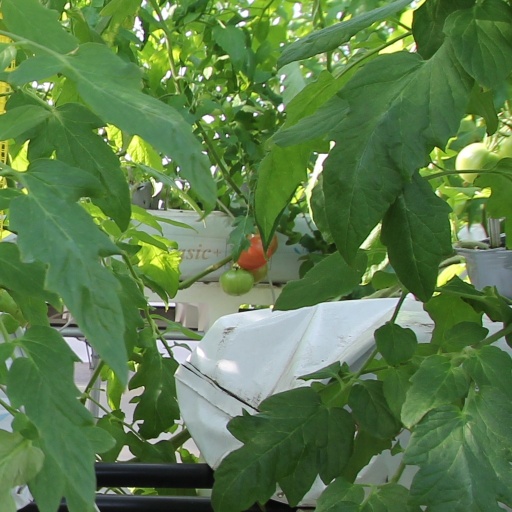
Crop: tomato